Ghantasala (musician)

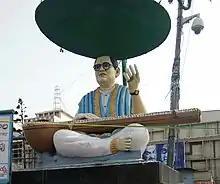
Ghantasala statue in Guntur

Ghantasala was honoured with the "Padmashri" by the Government of India. He won the best playback singer award in Andhra Pradesh every year for nearly 30 years, a feat unachieved by any other playback singer.